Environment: real
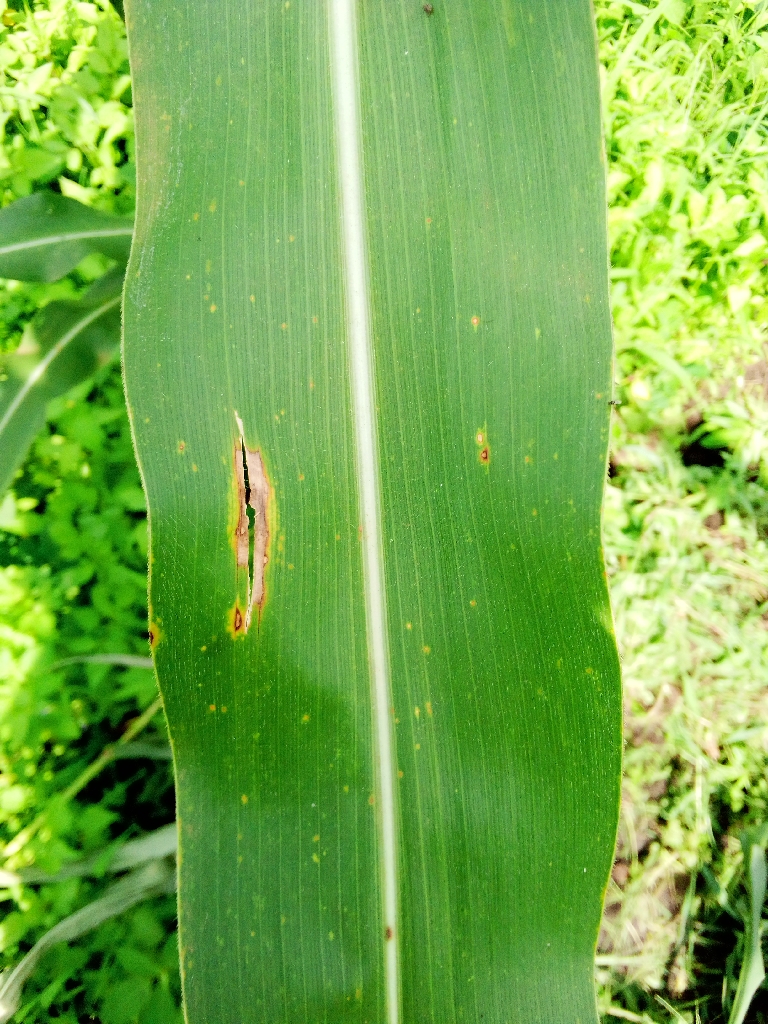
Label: northern_corn_leaf_blight